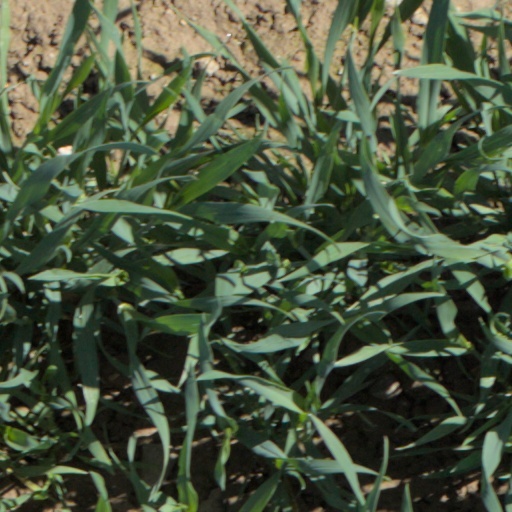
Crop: wheat